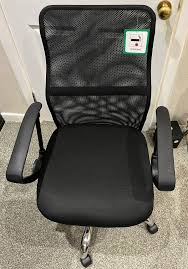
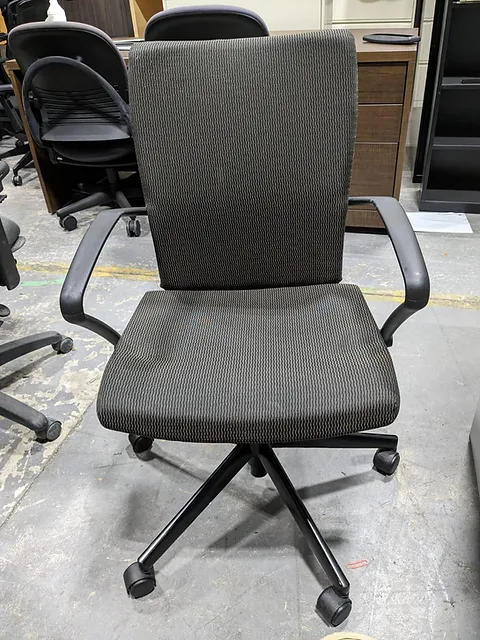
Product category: items_chair
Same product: no